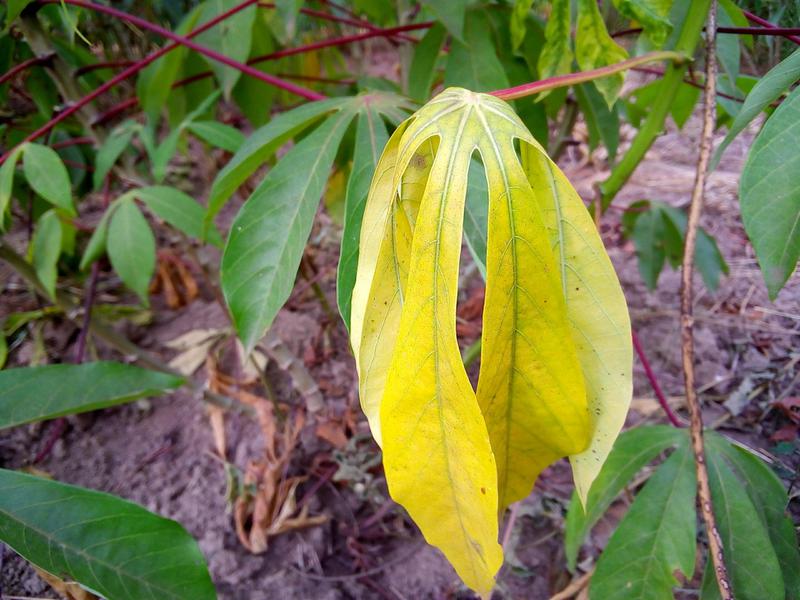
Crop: cassava
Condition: healthy